Alana Beard

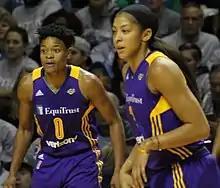
Beard and Candace Parker during the 2017 WNBA Finals

In the 2016 season, Beard would be fully healthy, playing and starting in all 34 games, averaging 7.1 ppg. With the all-star trio of Parker, Toliver and Ogwumike, the Sparks were a championship contender and finished with a 26–8 record. With the WNBA's new playoff format in effect, the Sparks were the number 2 seed in the league with a double-bye to the semi-finals (the last round before the WNBA Finals) facing the Chicago Sky. The Sparks defeated the Sky 3–1 in the series, advancing to the WNBA Finals for the first time since 2003. In the WNBA Finals, it was the second time in league history where two teams from the same conference faced each other in the Finals due to the new playoff format, as they faced the championship-defending Minnesota Lynx. It would be Beard's first career finals appearance and one of the most memorable highlights of the series was in Game 1 where Beard made a game-winning jump shot at the buzzer to give the Sparks a 1–0 lead. The Sparks would go on to win the series in five games, clinching the 2016 WNBA Championship and Beard winning her first career championship.